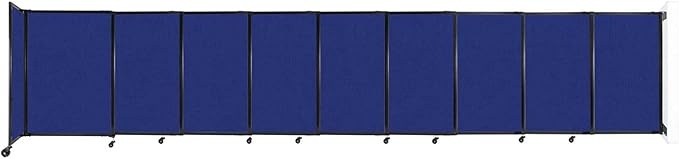
Wall-Mounted Sliding StraightWall Room Divider | Adjustable Widths | Locking Wheels | Room Separator | Up to 19'9" Wide x 4' Tall Royal Blue Fabric Panels
About This SLIDING PARTITION: The easy-to-use and affordable StraightWall Room Divider features a fixed, full-sized panel on the end, which increases acoustical properties by trapping sound, and creates a finished look when used as an entrance. CONSTRUCTION: The StraightWall has an elegant extruded aluminum frame which makes it strong yet lighter than partitions with steel frames. Each frame is joined through a unique cast aluminum corner joint providing superior strength and durability. FEATURES: This partition includes telescoping hinges for a straight sliding line, low profile 3” dual wheel locking casters, and an acoustical and tackable surface. It is great for warehouses, classrooms, gymnasiums, libraries, offices and more. DIMENSIONS: This version of our popular room divider mounts to a wall and offers width options up to 19 feet 9 inches. Each panel uses a special telescoping hinges to slide out in a straight line regardless of length. VERSARE: Versare builds and sells superior quality room dividers, cubicle partitions, sound panels, and privacy screens all at affordable prices. Their products serve uses in corporate offices to home studios. Overview Product Dimensions : 237"W x 48"H Brand : VERSARE Style : Modern Color : Royal Blue Number Of Panels : 9 Material : Fabric Recommended Uses For Product : Partition Special Feature : Locking Wheels Mounting Type : Wall Mount Pattern : Solid
Brand: VERSARE
Category: Furniture > Room Dividers